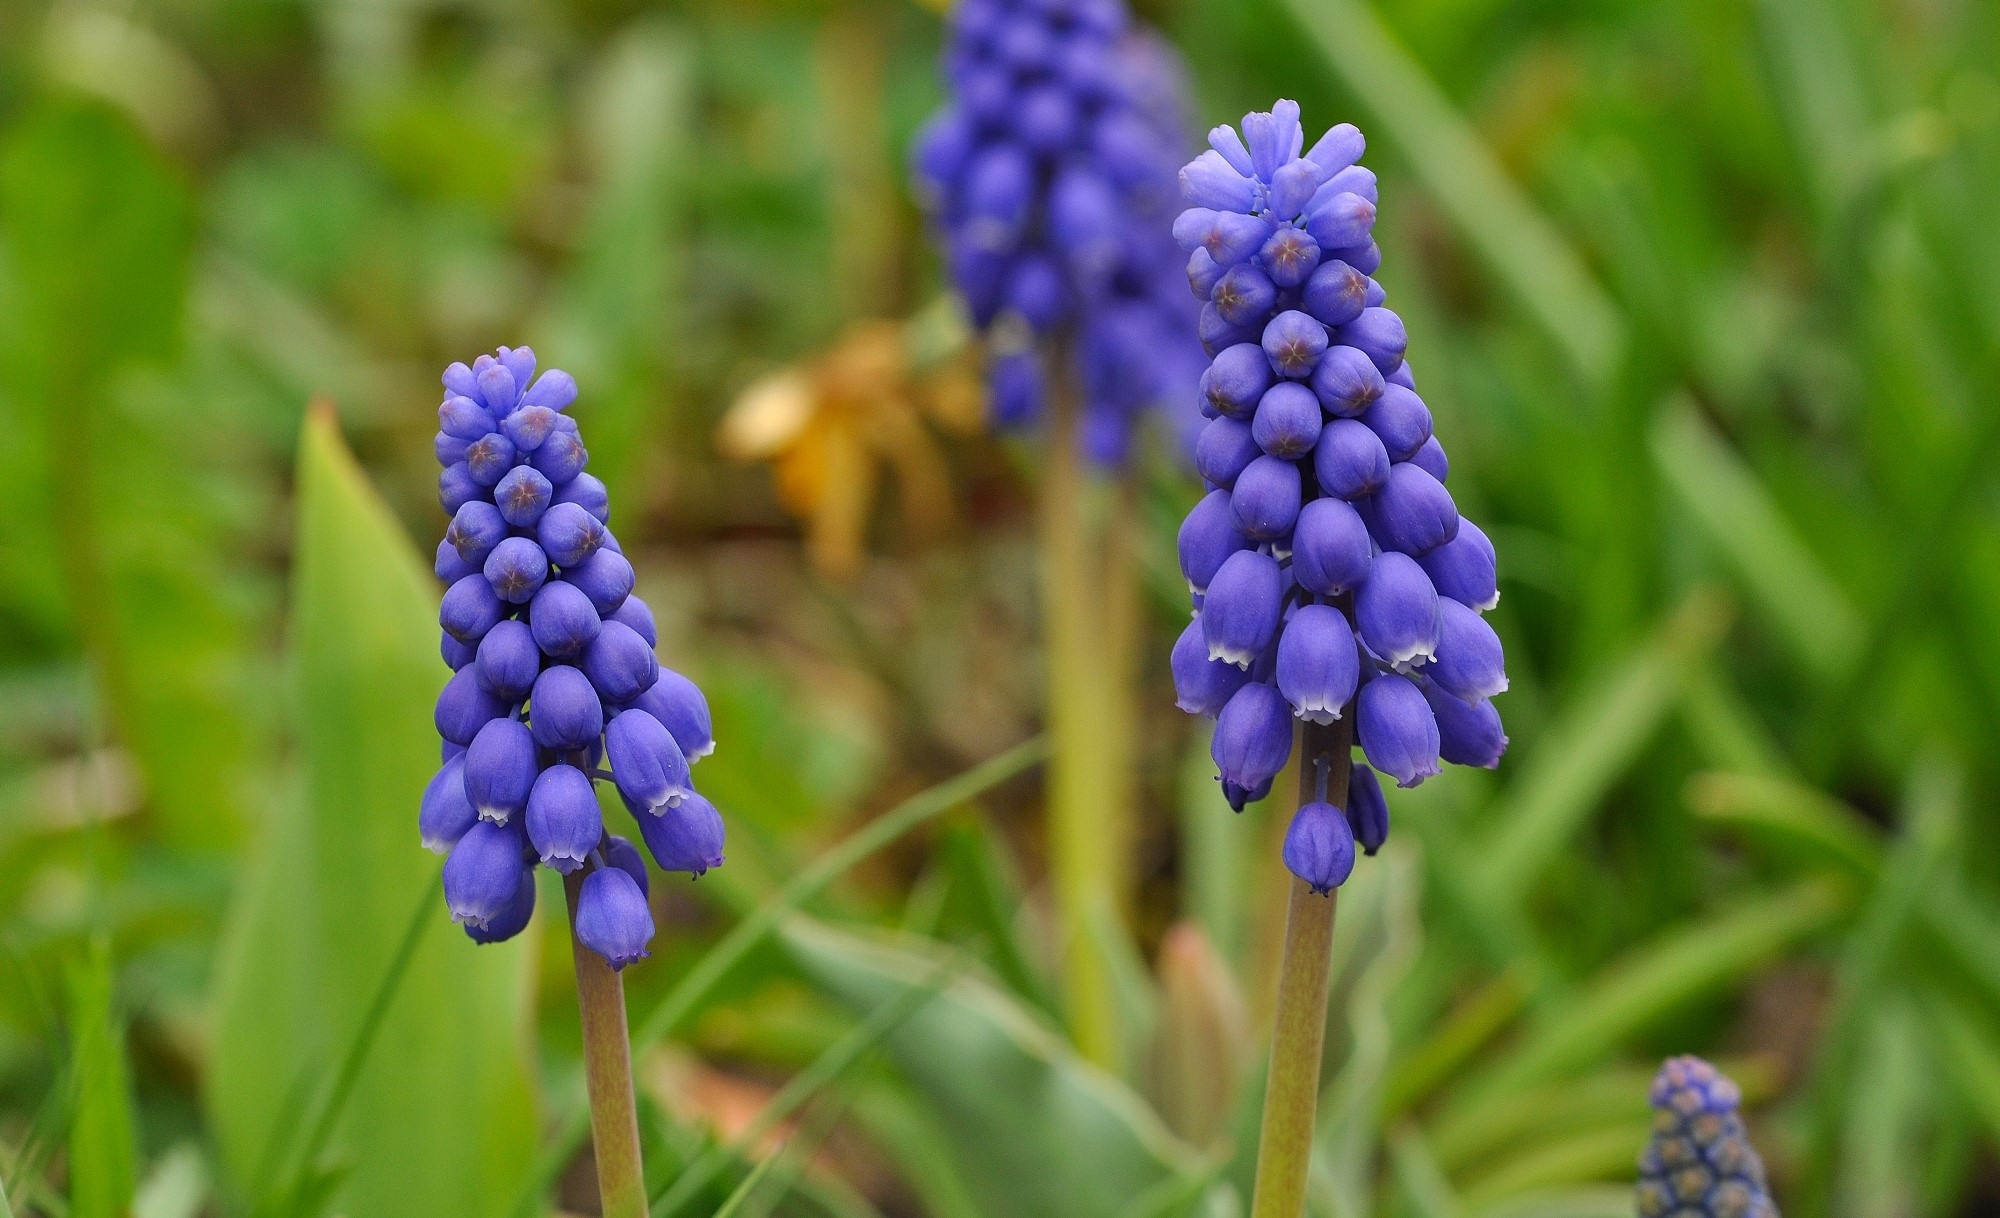
plant, meadow, flower, spring, macro, botany, blue, garden, flora, lavender, wildflower, flowers, muscari, hyacinth, spring flower, lupin, macro photography, flowering plant, land plant, english lavender